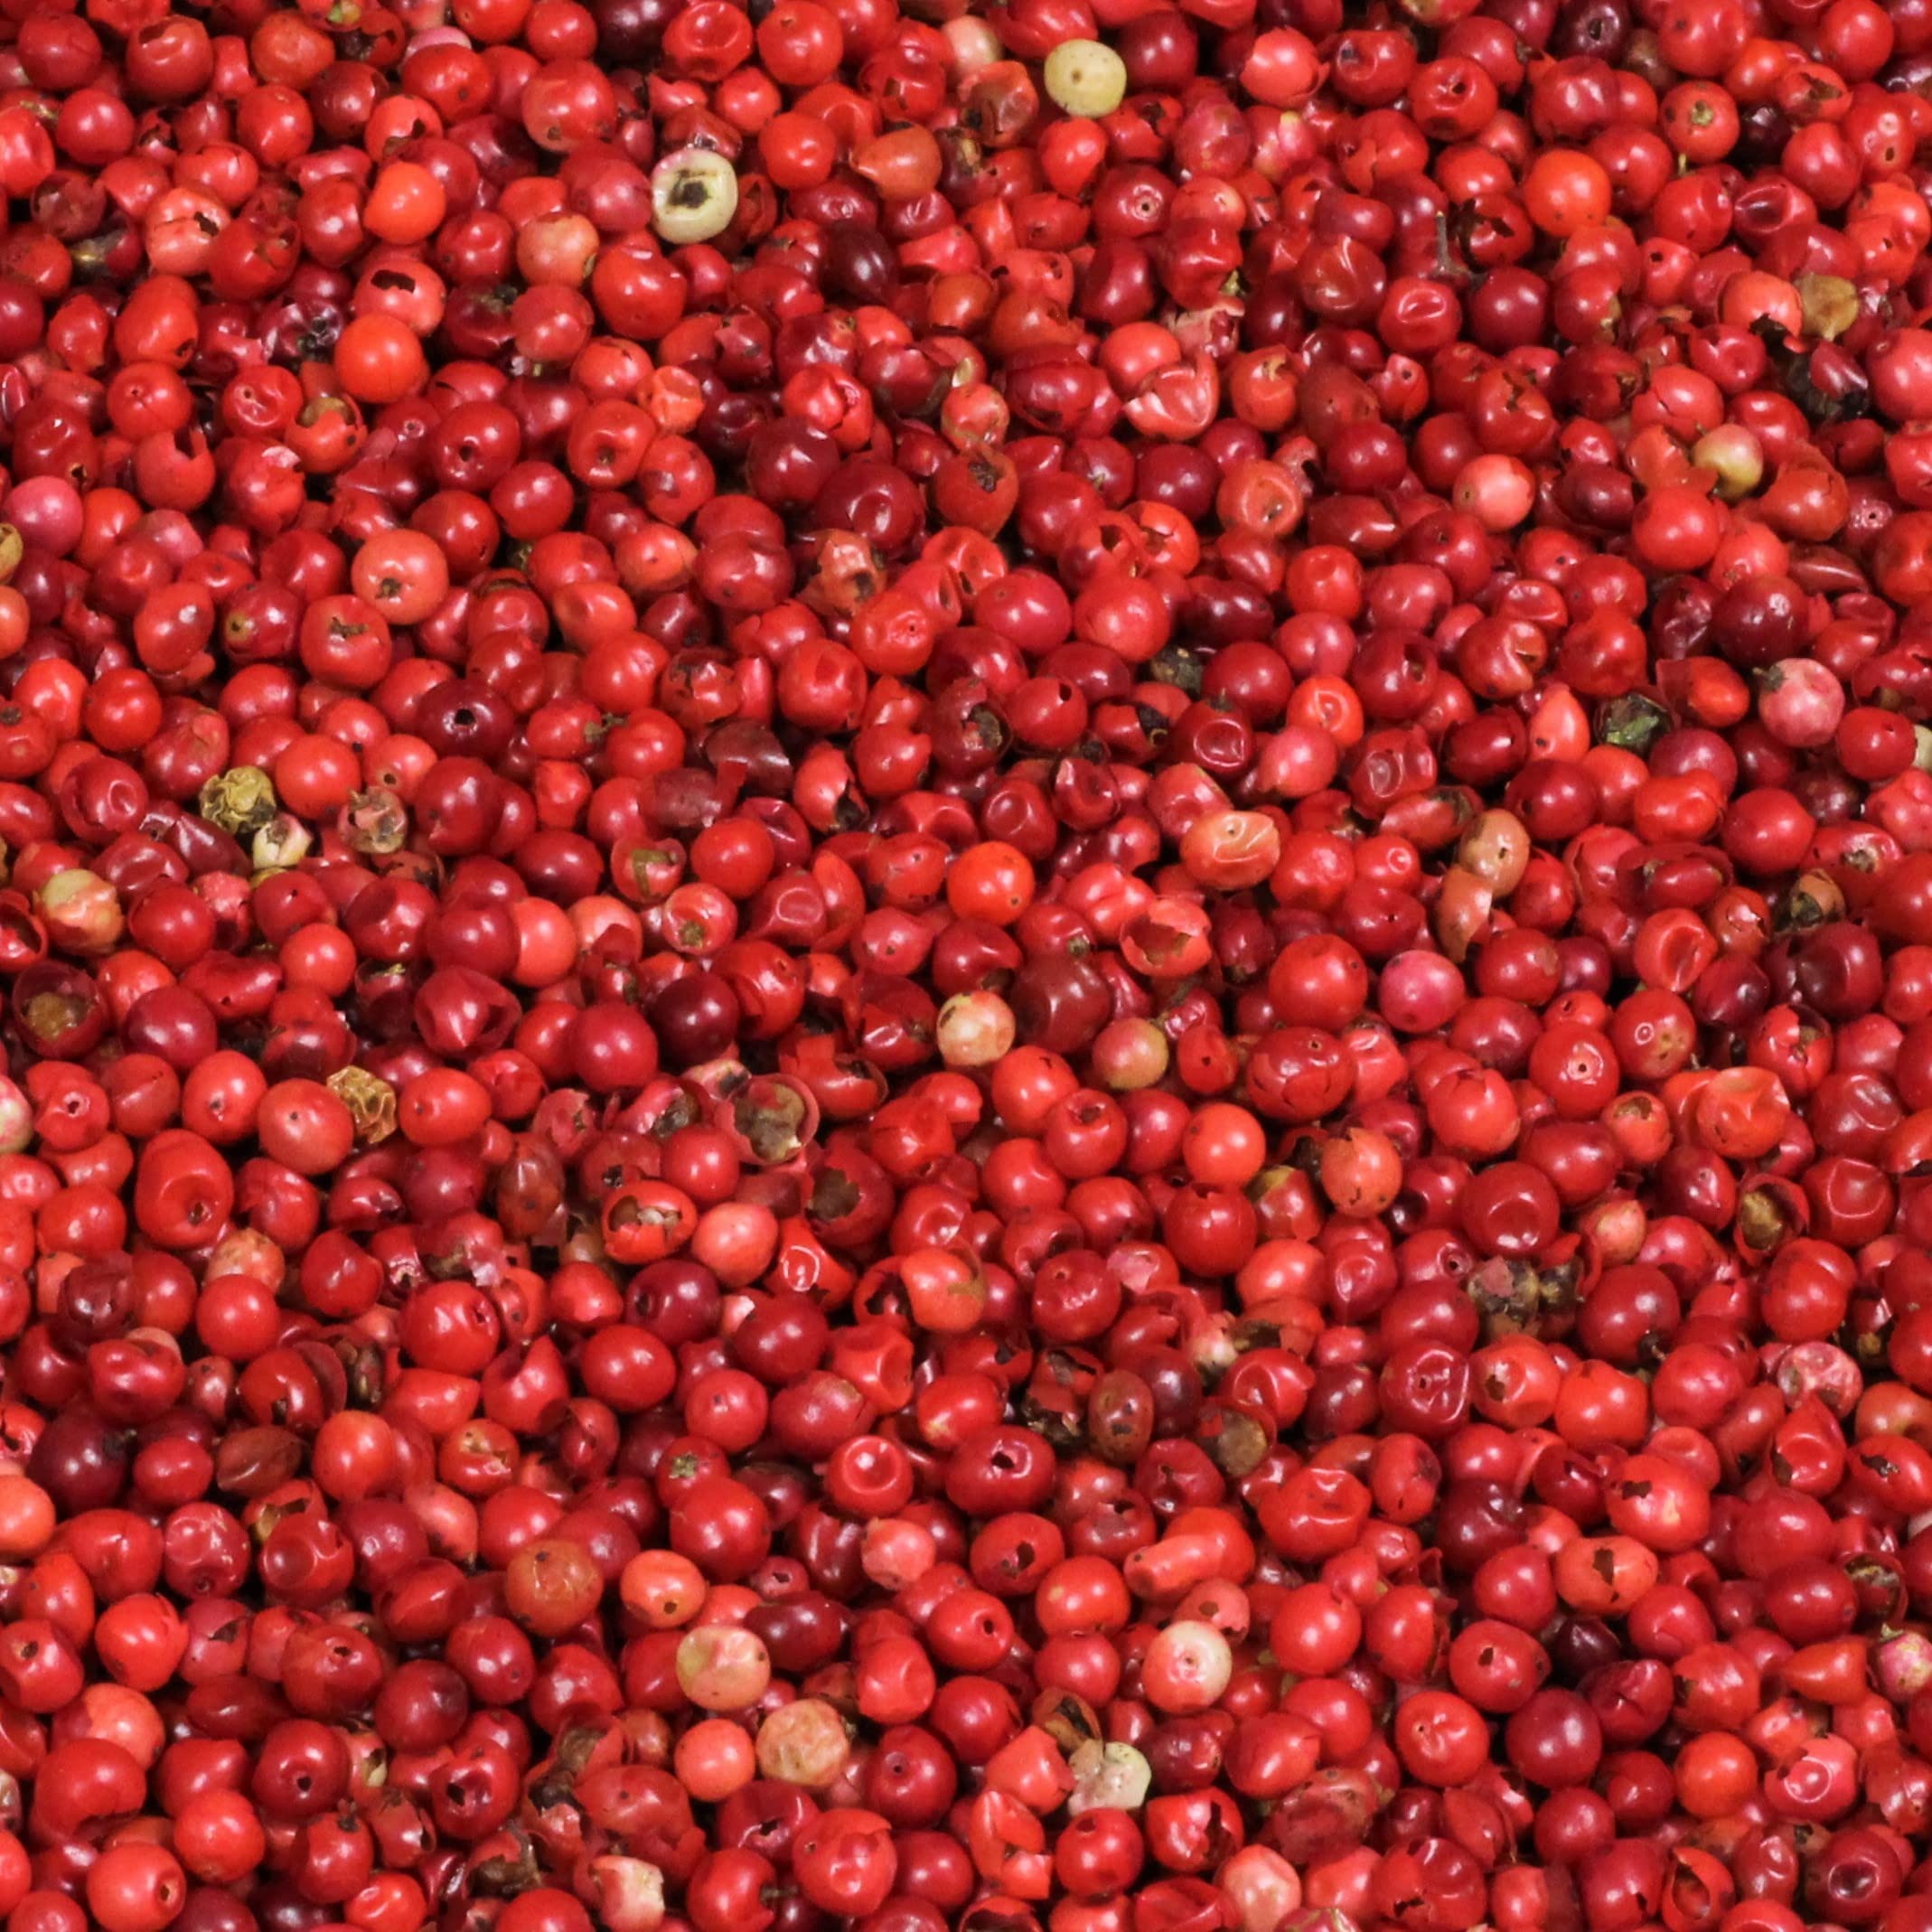
Item Name: Whole Pink Peppercorns by It's Delish –– 5 lbs Bulk Bag, Whole Pink and Red Pepper - Premium Dried Peppercorns for Grinder Refill – All Natural, Kosher & Fresh
Bullet Point 1: ⭐ PREMIUM WHOLE PINK PEPPERCORN ⭐ – This whole peppercorn is one of the most aromatic famous peppercorn blends. A pinch of pepper works more than just a flavor enhancer. A delicious and exotic alternative to regular plain black pepper has an alluring pungent and bold punch with great taste. It offers several health benefits and provides an excellent depth of flavor to a dish. The use of pink and red pepper in the diet helps promote weight loss, improve digestion.
Bullet Point 2: 🌎 STEAM STERILIZED VARIETY SIZED 🌎 – Our whole Peppercorns Medley Its delish are not treated with ETO Treatment / Irradiation but sterilized with pure water to ensure the best quality and taste maintenance. These ingredients, combined with tricolor peppercorns, elevates the flavor profile of so many dishes. You’ll fall in love with its rich taste.
Bullet Point 3: ❤️ PACKAGED IN THE USA ❤️ – One of the world's most popular spices, Pink peppercorns are unripe fruits (berries). Its Delish's peppercorns for grinders are always made here in America and masterfully crafted by a professional chef. Made with tasty, creamy, all natural ingredients, our rainbow peppercorn is gluten-free, non-GMO, and kosher. It's Delish's Peppercorns are the highest quality pink and red pepper you can buy.
Bullet Point 4: 💯 NO NEED TO SCRUPLE ABOUT GLUTEN, OR ALLERGENS 💯 – We live for our customers & respect your needs! This is why all of our products come into NO contact with gluten, soy, peanuts, tree nuts, or GMOs. This Whole Peppercorn jar is packaged in our state-of-the-art spice facility in N. Hollywood California.
Bullet Point 5: 🔆 YOU ARE VALUABLE 🔆 – We cherish your involvement in our brand more than everything else. It is Certified Kosher OU Packaged in the USA non-GMO, No MSG, Gluten-Free. Its Delish’s pure kosher certified black pepper has been hand-picked fresh at the height of ripeness taste from the exotic island that started the craze for the spice trade so you can enjoy all of the health benefits that come from this proven spice sealed to maintain freshness.
Product Description: <p><strong>Premium Whole Pink & Red Peppercorn Medley by Its Delish - 5 lbs Bulk Bag;</strong><br><br>This freshly packed, unique peppercorn blend will add a fascinating aroma and flavor to your favorite foods. Its Delish's high-quality Peppercorns give your soups, stews, sauces, and seasoned dishes a colorful kick. This festive blend adds wonderfully complex and contrasting flavor notes to any recipe. Visually appealing and full of flavor, our multicolored Peppercorns are as diverse as they are delicious. These red peppercorns provide a distinct and unique flavor compared to the typical black peppercorns you may see on most kitchen tables. Adds festive color and flavor to any dish where one would use freshly ground pepper. This blend also looks nice in the clear, acrylic style peppermills. Each pack contains a mix of pink and red freshly packed peppercorns that would be delivered right to your door step.&nbsp;<br><br>Add to salad dressings with salt, olive oil, and cider vinegar Add to omelets, egg mayonnaise, and other cheese and egg dishes It can be added to soups, stocks, sauces, marinades, and stews Use to flavor homemade hamburgers, rissoles, and sausages Use to rub onto meats, poultry, and fish before roasting or cooking Seafood with our black pepper blend.&nbsp;<br><br>About It's Delish!&nbsp;<br><br>It's Delish was established in 1992 and is located in North Hollywood, California. It's Delish is a food manufacturer and distributor who produces over 500 gourmet food products including licorice, sour belts, taffies, caramels, Jordan almonds, chocolates, nuts, fruits, trail mixes, spices, and the spice blends. It's Delish also produces organics and all natural products. We give you the opportunity to order from the factory direct!&nbsp;<br><br>It’s Delish! prides itself on the four pillars that are at the foundation of everything we do.&nbsp;<br><br>Innovation Quality Value Service..
Value: 1.0
Unit: Count

Price: 129.99